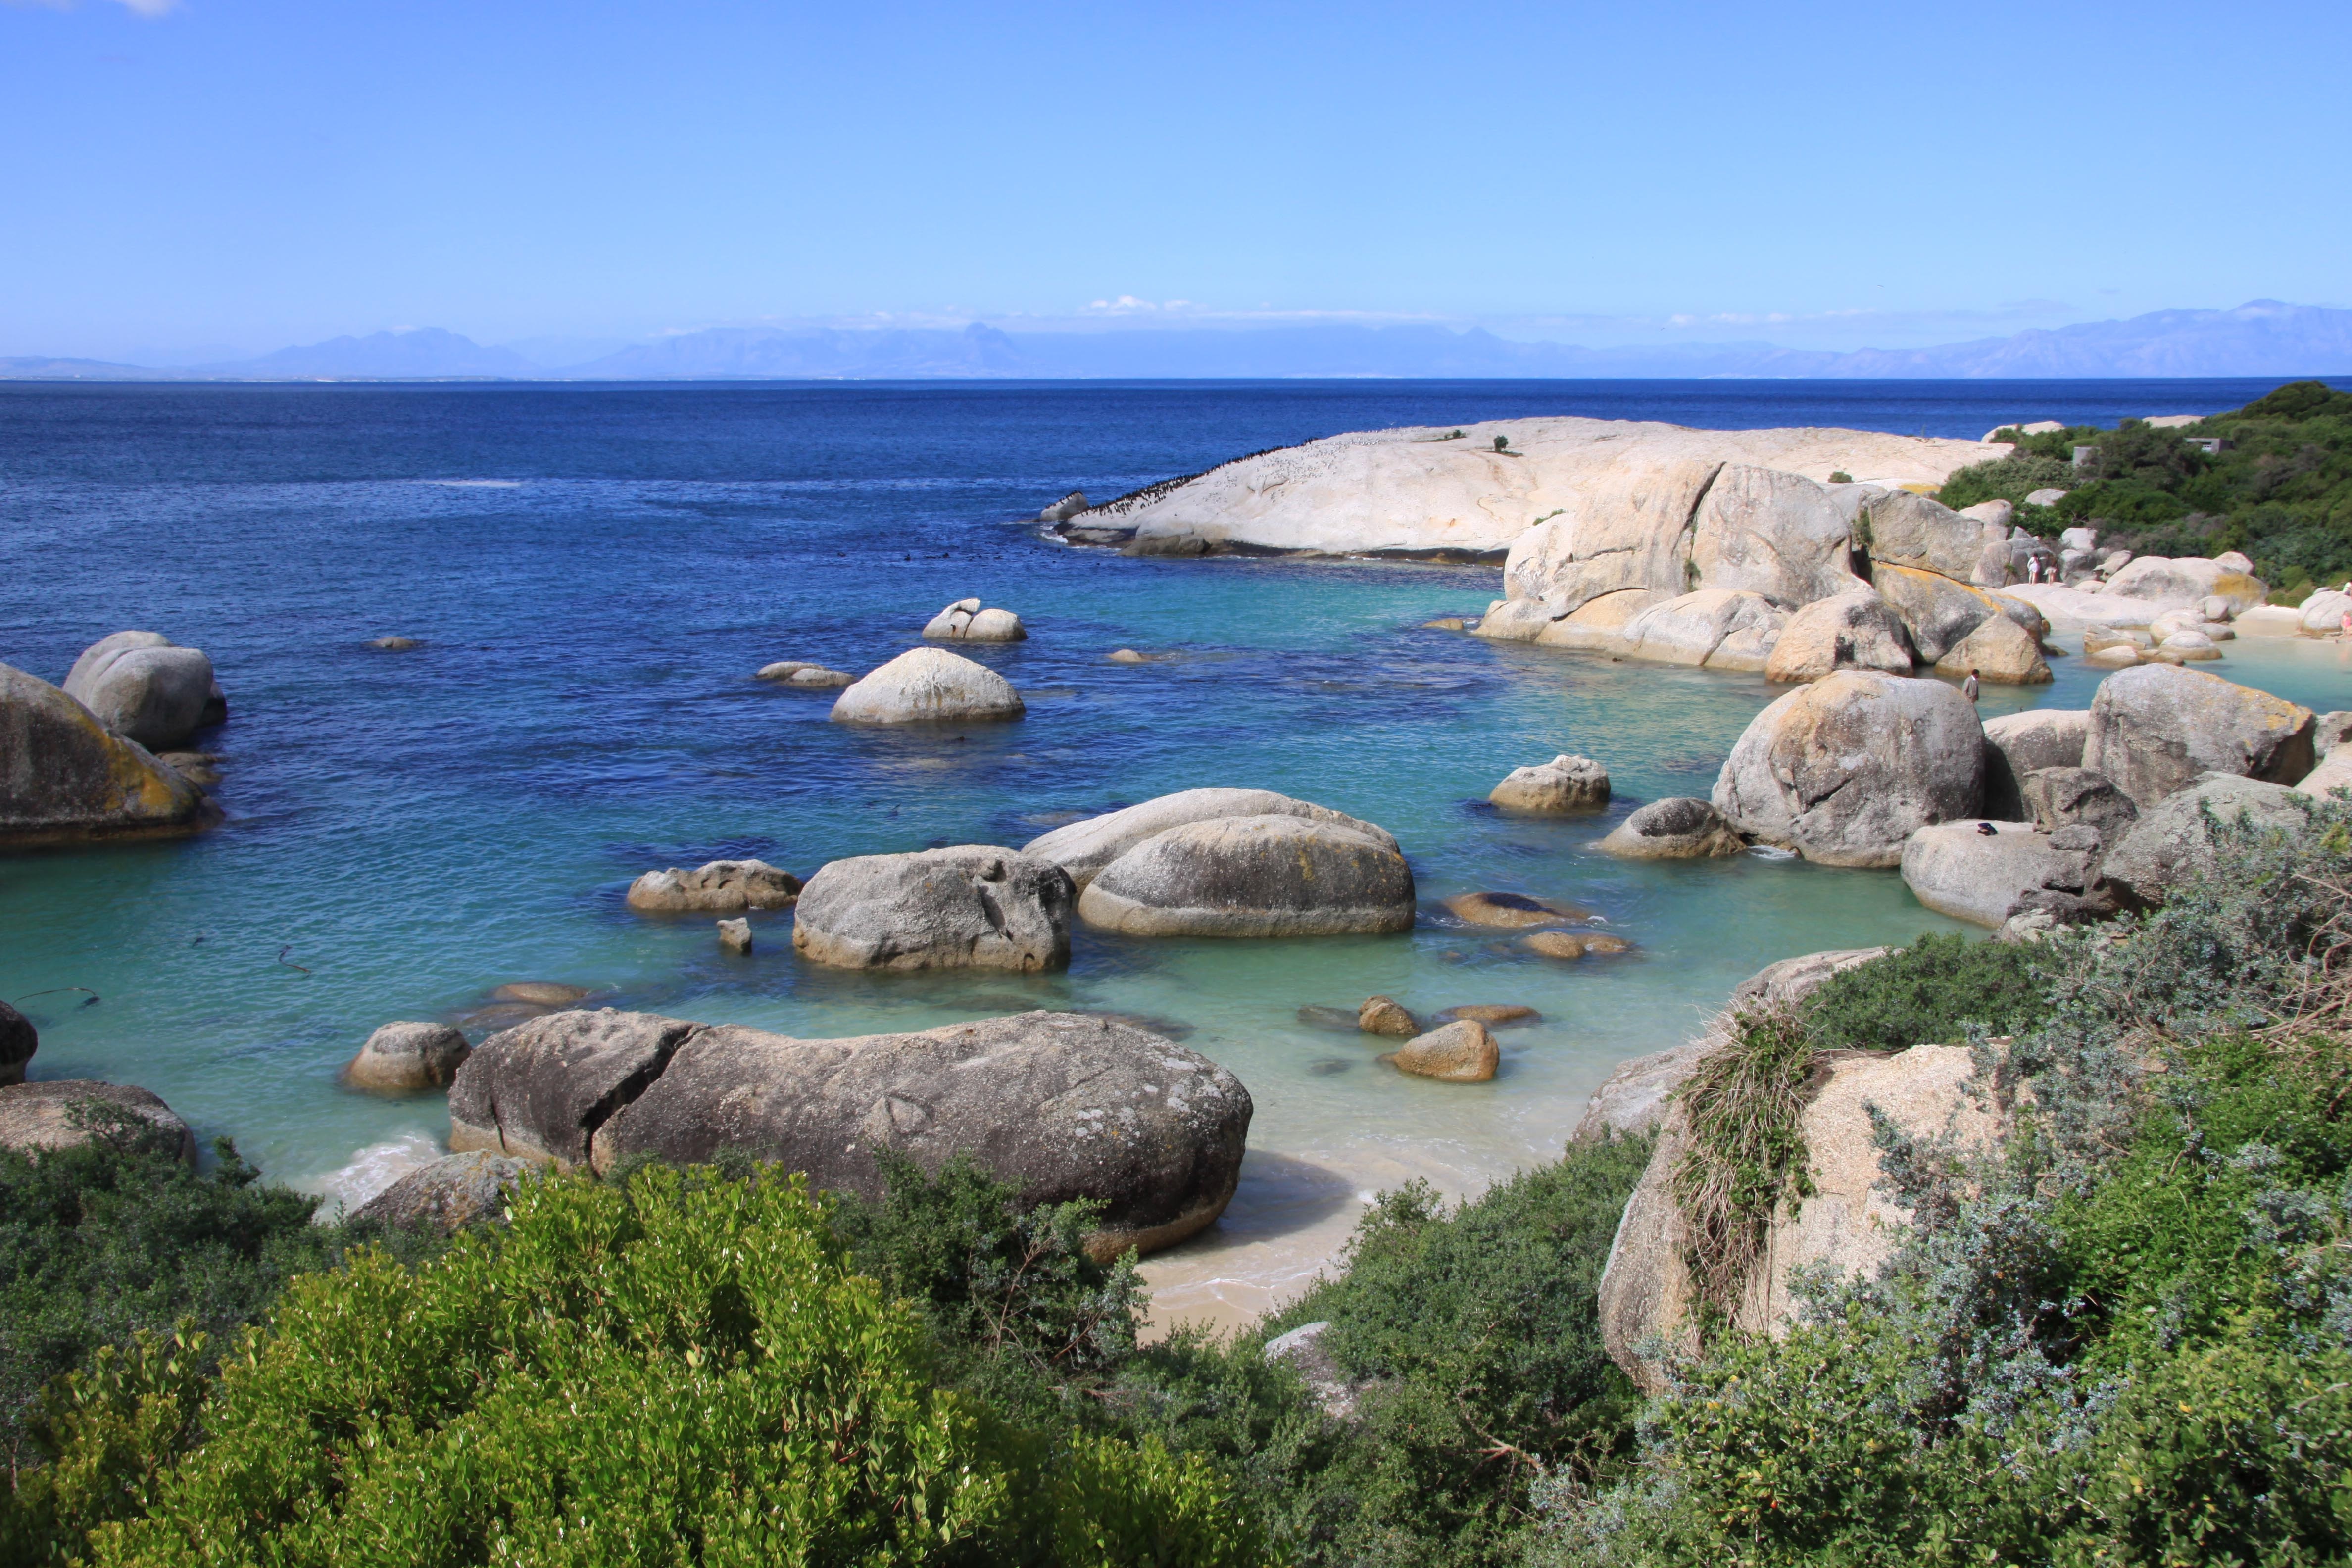
beach, sea, coast, water, rock, ocean, sky, shore, formation, cove, inlet, africa, bay, tourism, headland, cape, cape town, nature reserve, promontory, bolder beach, coastal and oceanic landforms, skerry